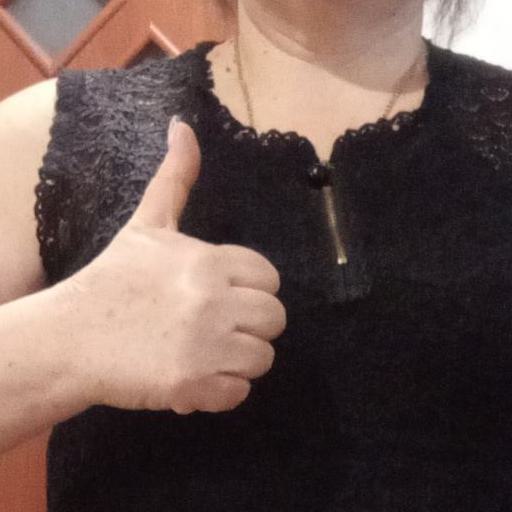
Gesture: like